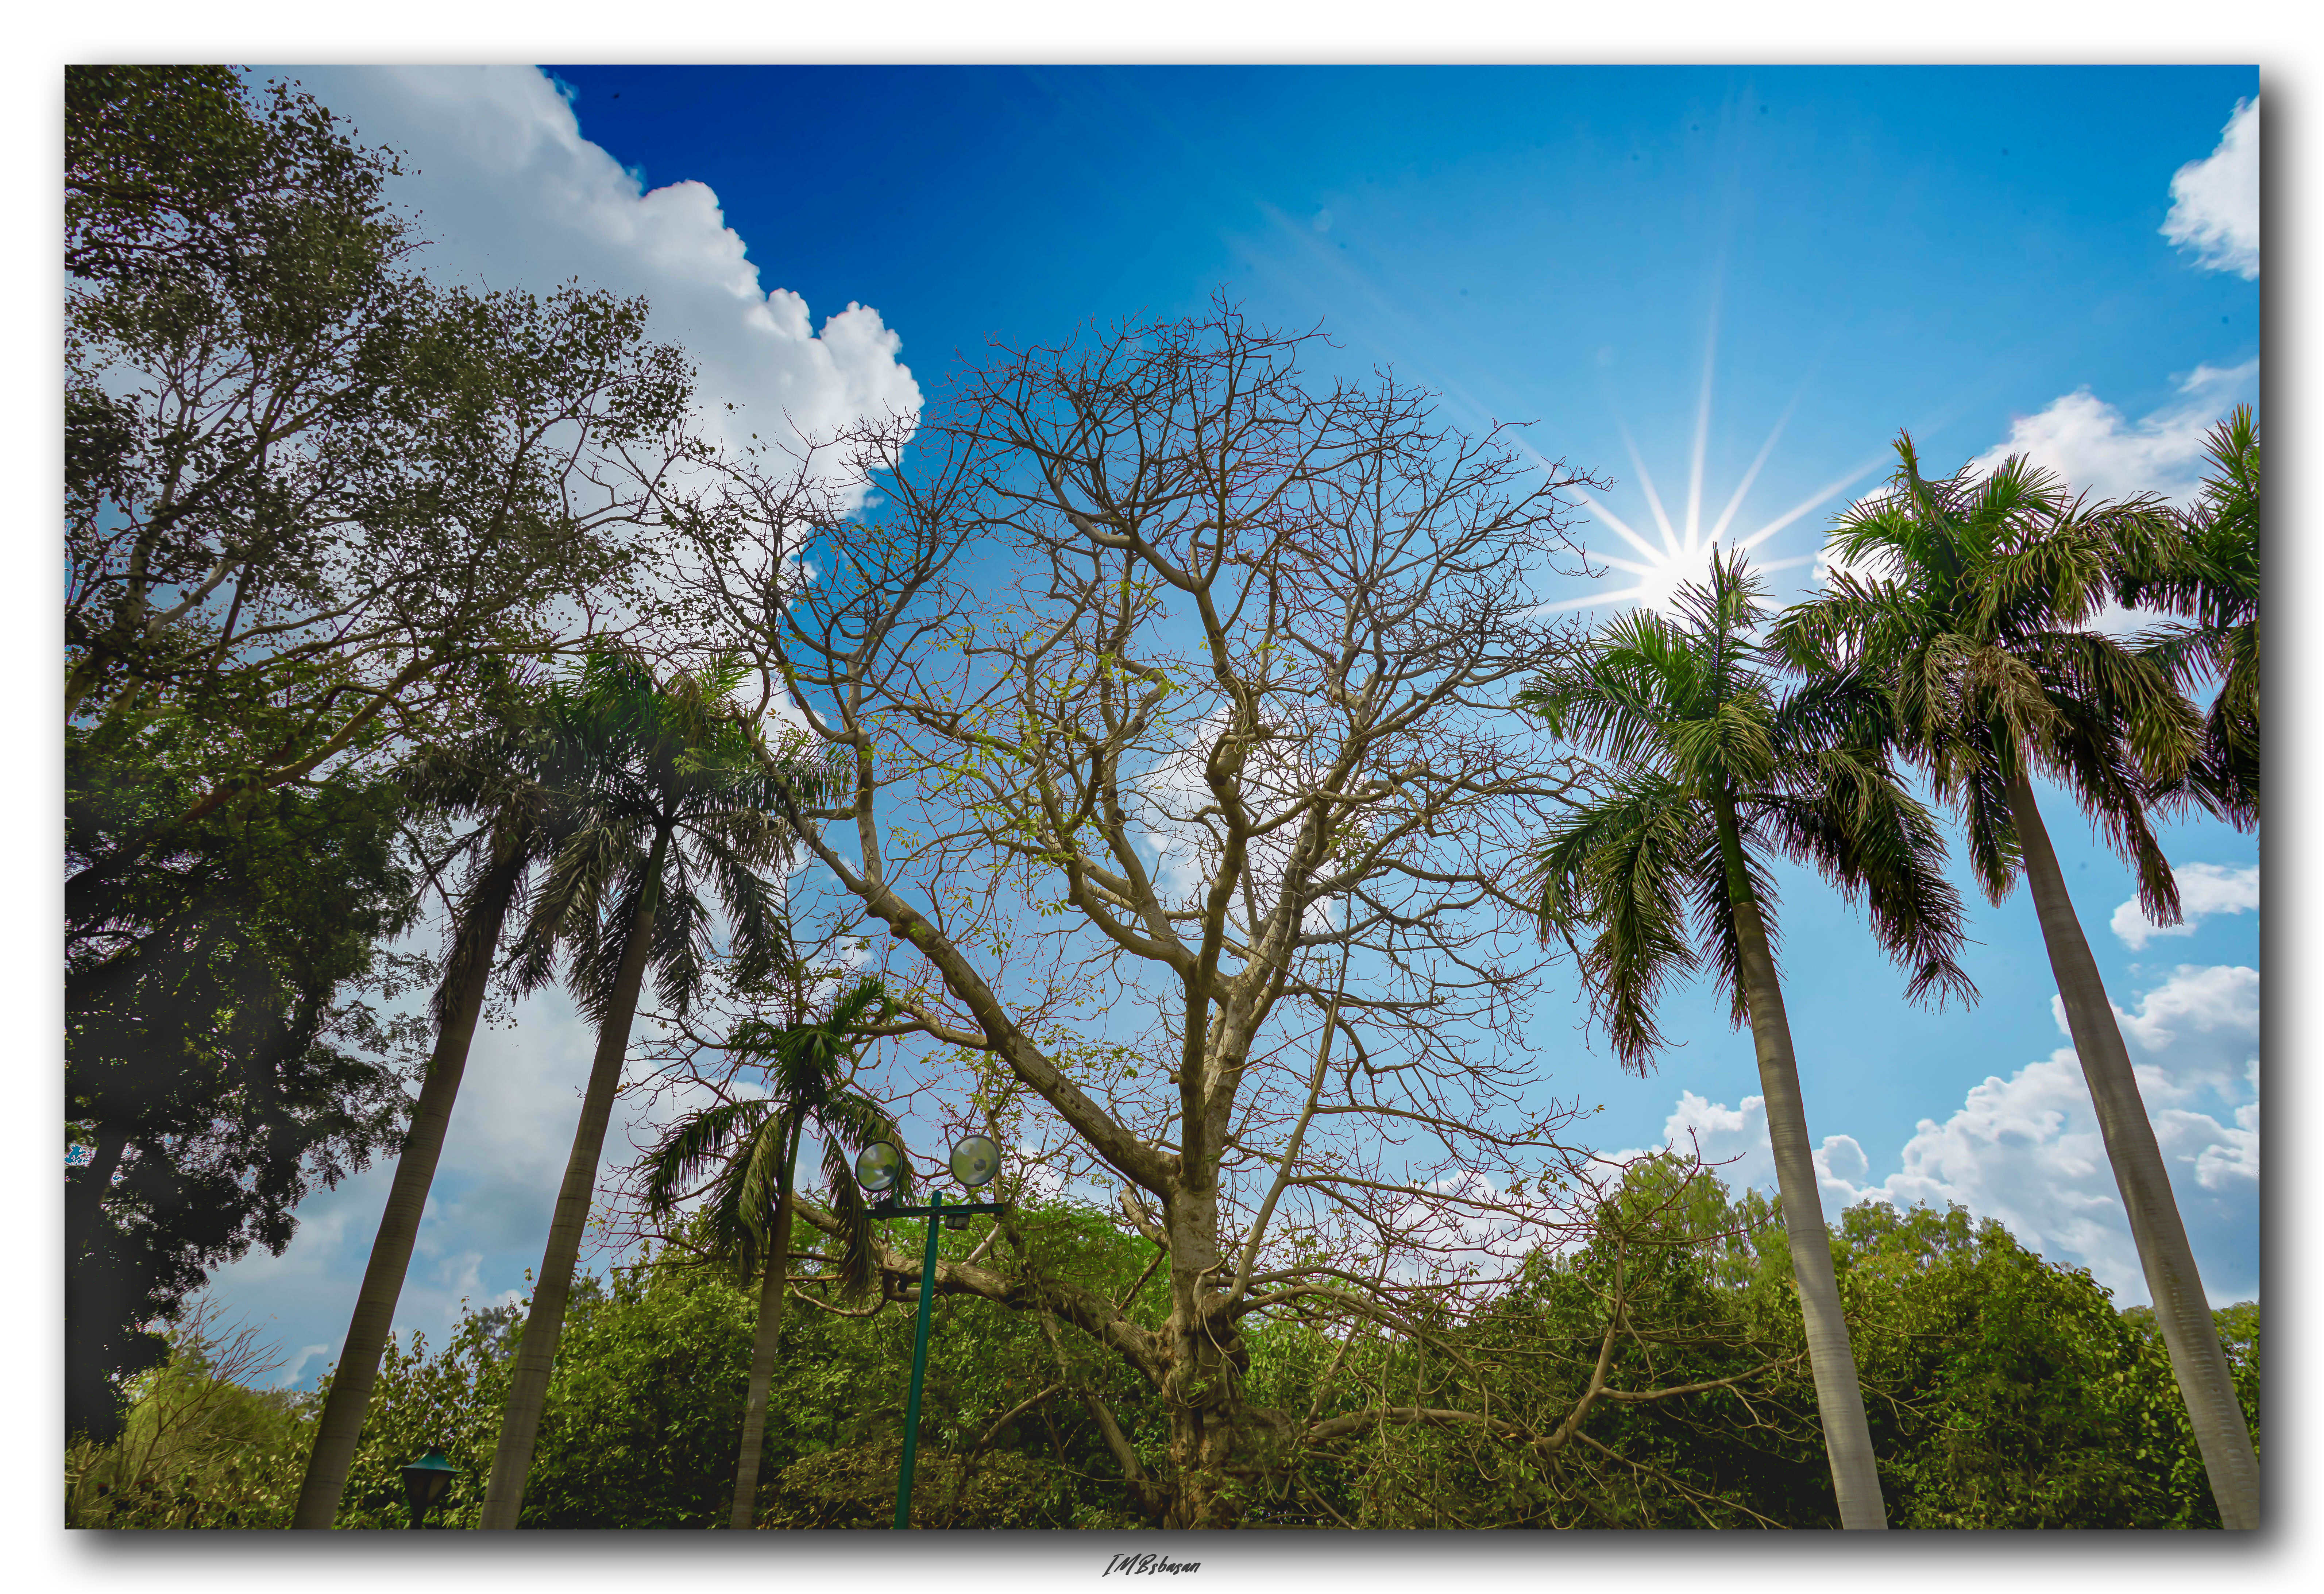
sky, garden, sun, clouds, landscape, tree, nature, vegetation, blue, green, cloud, natural landscape, woody plant, daytime, plant, biome, palm tree, botany, arecales, sunlight, adaptation, branch, forest, trunk, tropics, stock photography, meteorological phenomenon, vacation